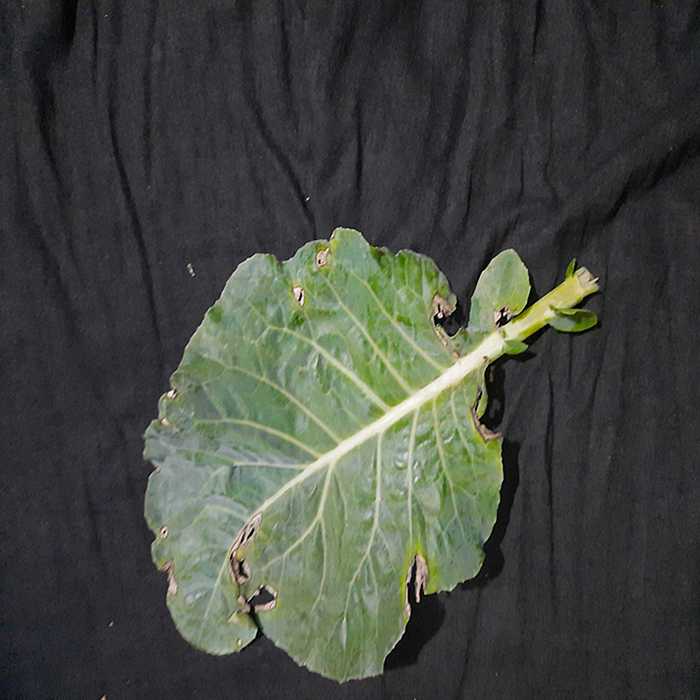
Plant: Cauliflower
Label: Downy mildew